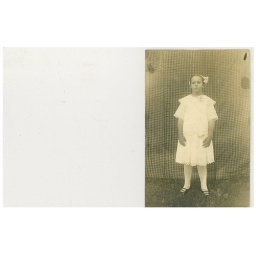
little girl in white dress